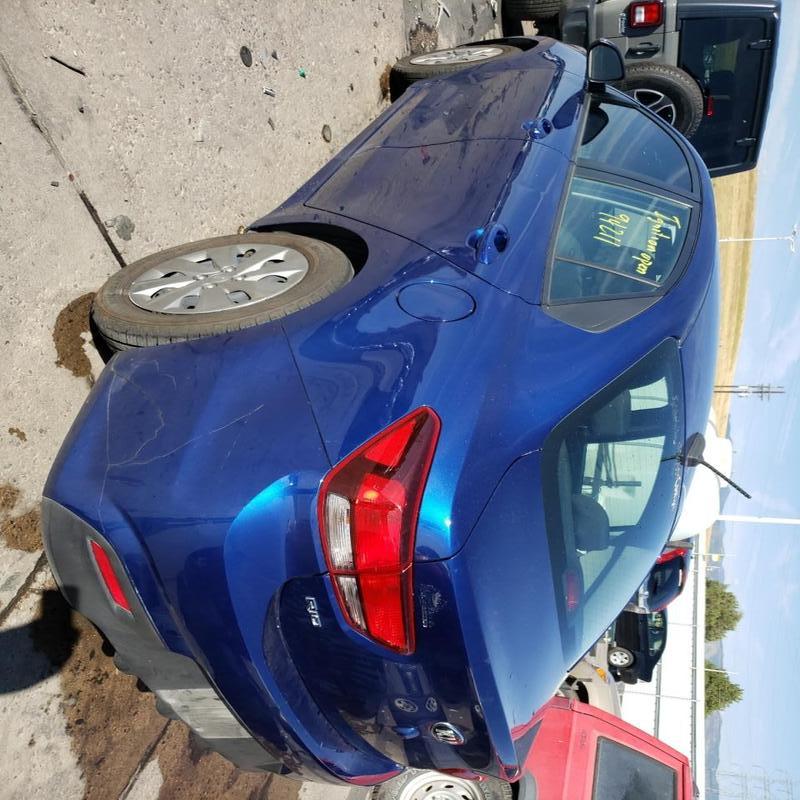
Aucun dommage détecté.
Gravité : aucun